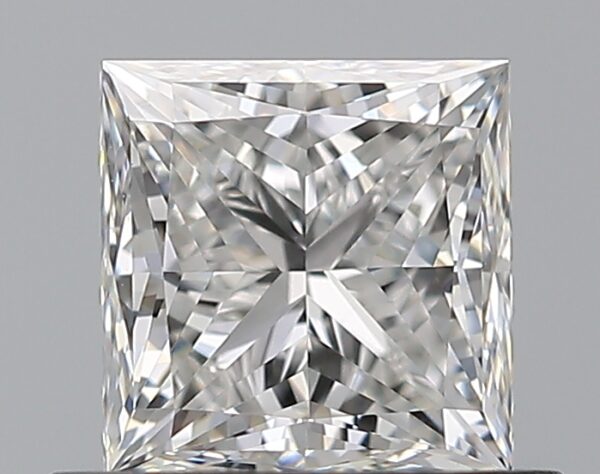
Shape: princess
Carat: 0.7
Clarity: VS1
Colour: F
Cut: EX
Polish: EX
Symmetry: EX
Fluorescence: N
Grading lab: GIA
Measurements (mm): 4.74 x 4.68 x 3.4